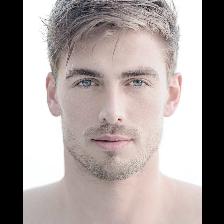
Label: Human